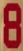
Number: 8